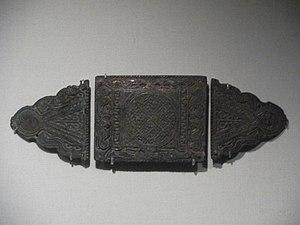
Margaret Ursula Jones, née Owen, est une archéologue britannique née le 16 mai 1916 et morte le 23 mars 2001.